Karāpiro Power Station

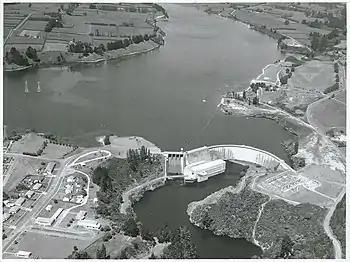
Aerial view of Karāpiro Hydro Power Station, Waikato River, February 1969

The bridge over the spillway is the only road access to the turbine hall. The first bridge had a supporting column in the centre of the bridge. The bridge was destroyed by the water running through the spillway in a significant flood event (Source: Mighty River Photo archives). The replacement bridge is as you see today with no supporting column.